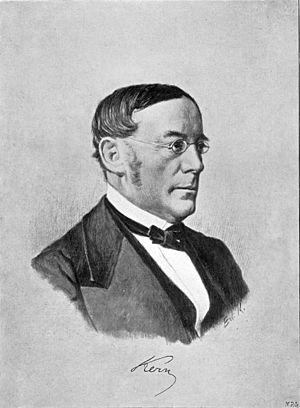
L'ambassade de Suisse en France est la représentation diplomatique de la Confédération suisse auprès de la République française. Elle est située au 142 rue de Grenelle, dans le 7ᵉ arrondissement de Paris, la capitale du pays. Son ambassadrice est, depuis 2019, Livia Leu Agosti.
Johann Konrad Kern est un homme d'État suisse. Il a été le premier président du Tribunal fédéral et